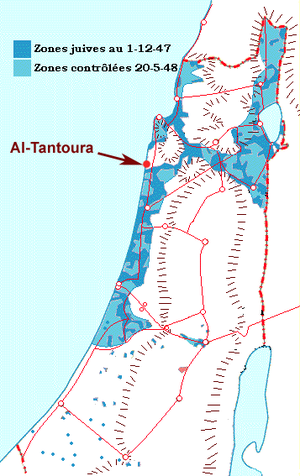
position de Al tantoura, gros village arabe attaqué par la brigade alexandroni le 23 mai 1948, pour assurer le contrôle israélien sur la route tel-aviv - Haïfa. A cette date, le village contrôlait la dernière grosse ""poche"" de résistance palestinienne sur la côte.
al-Tantura était un village de pêcheurs palestiniens situé aux abords du Mont Carmel sur la côté méditerranéenne. À l'origine, il fut construit sur les ruines de l'ancienne cité phénicienne de Dor.
La guerre israélo-arabe de 1948-1949 commence le 15 mai 1948, au terme du mandat britannique sur la Palestine et après 6 mois de guerre civile entre les populations juives et arabes du pays. Elle se termine avec les différents cessez-le-feu israélo-arabes, conclus entre février et juillet 1949.